Engineer

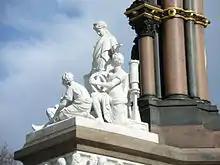
Photograph of the Engineering group, sculpted by John Lawlor, Albert Memorial

Engineers apply techniques of engineering analysis in testing, production, or maintenance. Analytical engineers may supervise production in factories and elsewhere, determine the causes of a process failure, and test output to maintain quality. They also estimate the time and cost required to complete projects. Supervisory engineers are responsible for major components or entire projects. Engineering analysis involves the application of scientific analytic principles and processes to reveal the properties and state of the system, device or mechanism under study. Engineering analysis proceeds by separating the engineering design into the mechanisms of operation or failure, analyzing or estimating each component of the operation or failure mechanism in isolation, and recombining the components. They may analyze risk.